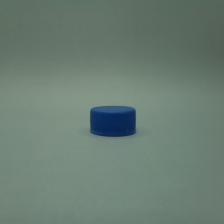
Color: blue
Cap type: standard cap